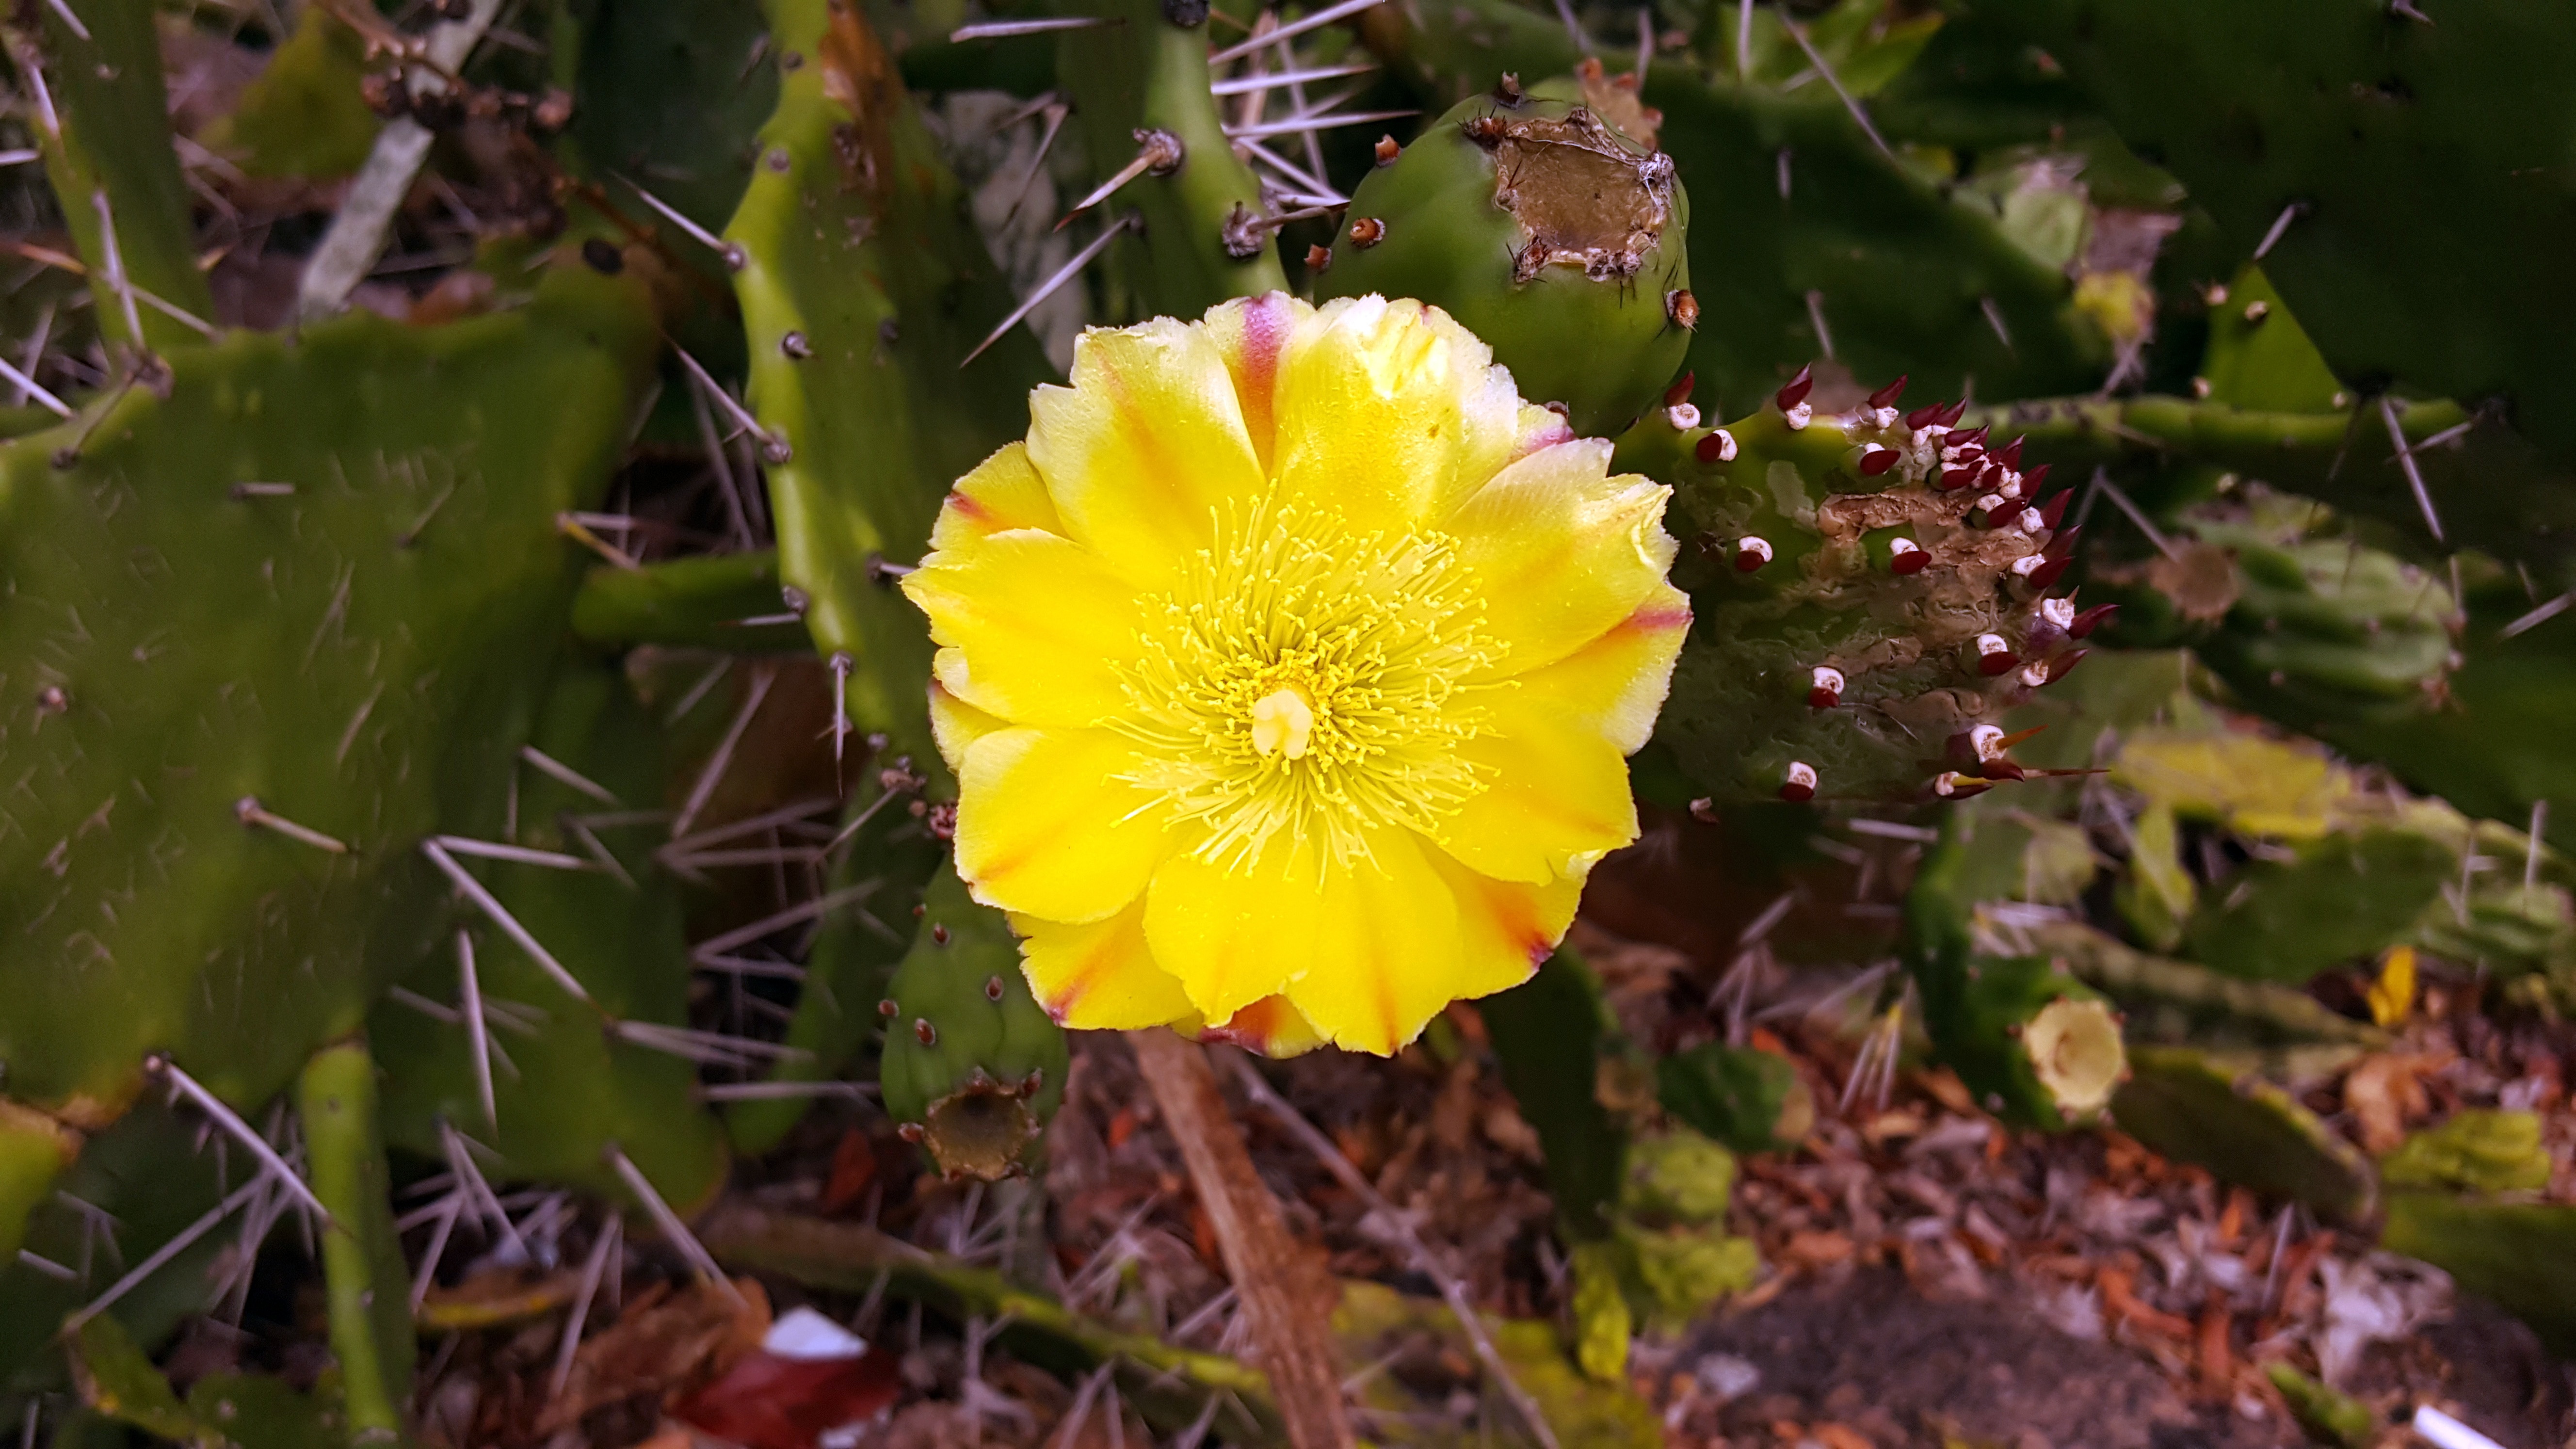
cactus, plant, flower, petal, botany, flora, wildflower, macro photography, flowering plant, prickly pear, land plant, eastern prickly pear